Chemmeen (novel)

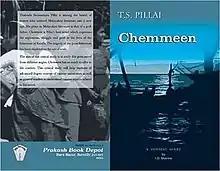
First English edition cover

Chemmeen (lit. prawn) is a Malayalam novel written by Thakazhi Sivasankara Pillai in 1956. "Chemmeen" tells the story of the relationship between Karuthamma, the daughter of a Hindu fisherman, and Pareekutti, the son of a Muslim fish wholesaler.